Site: brandenburg
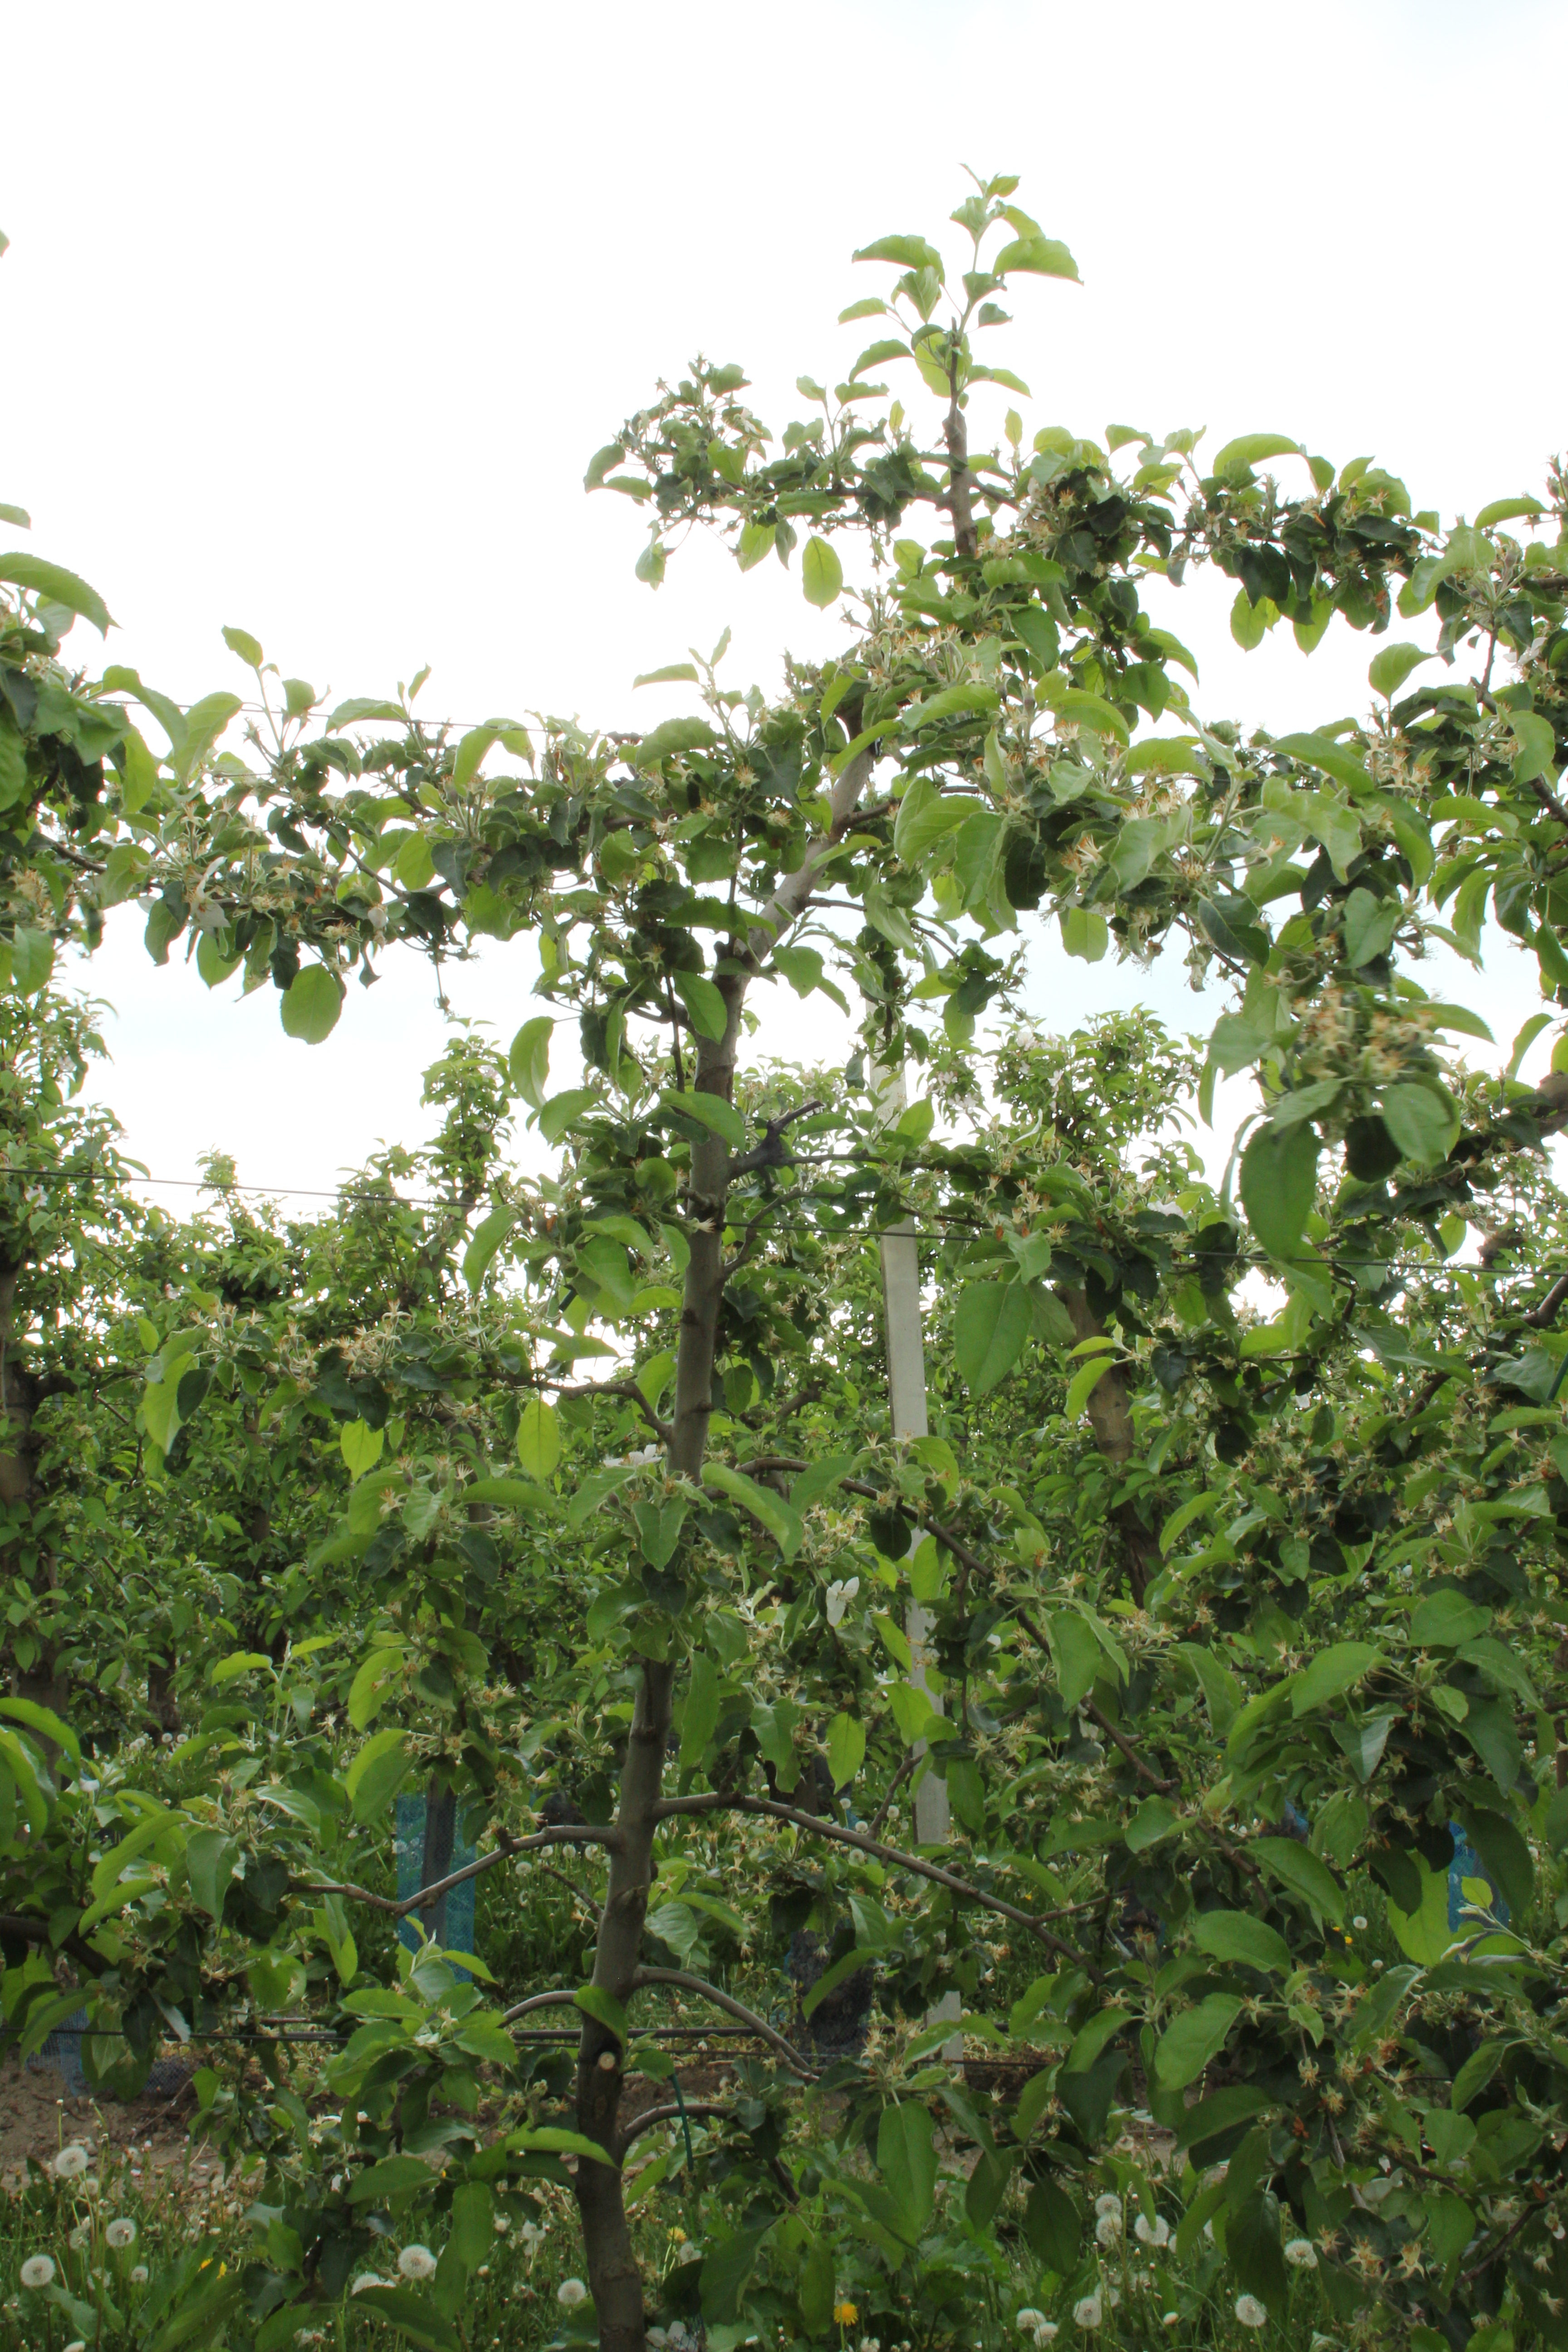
Growth stage (BBCH 67): Flowering